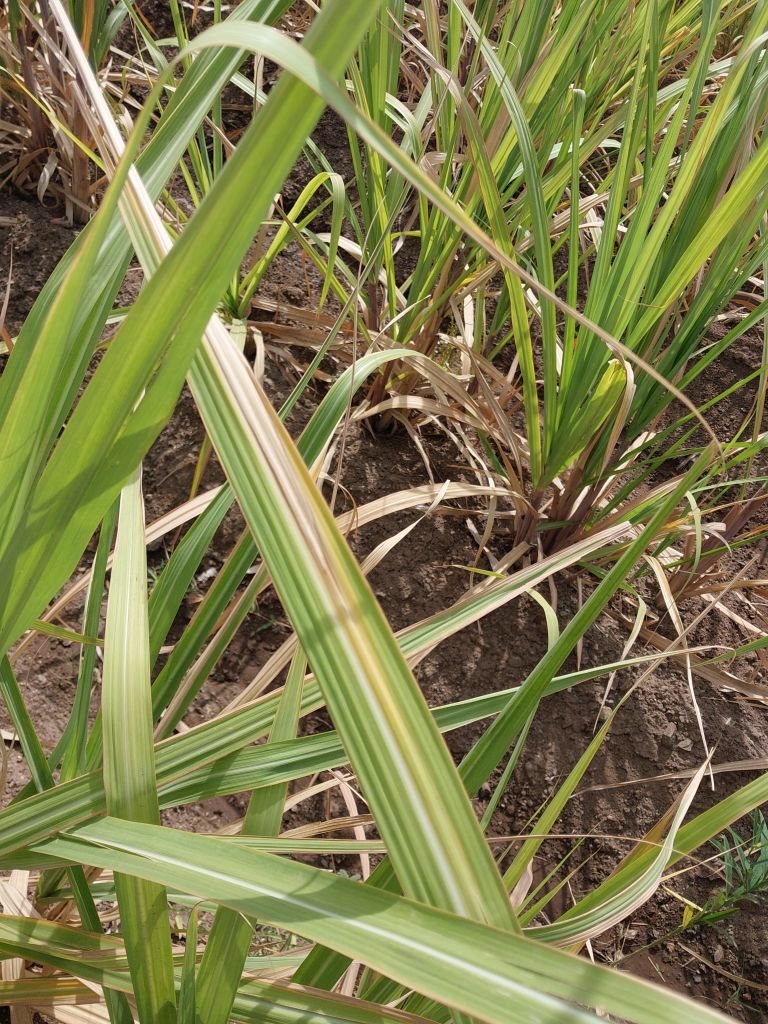
Label: Yellow Leaf